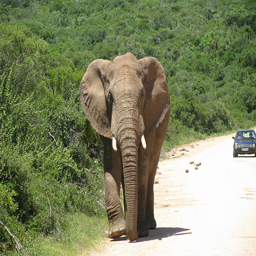
A elephant that is standing in the dirt.
Large grown elephant walking down the side of a dirt road.
An elephant walks on the side of a road as a car approaches from behind.
a elephant walking down a rode with a car not far behind
An elephant walking down the side of a dirt road.